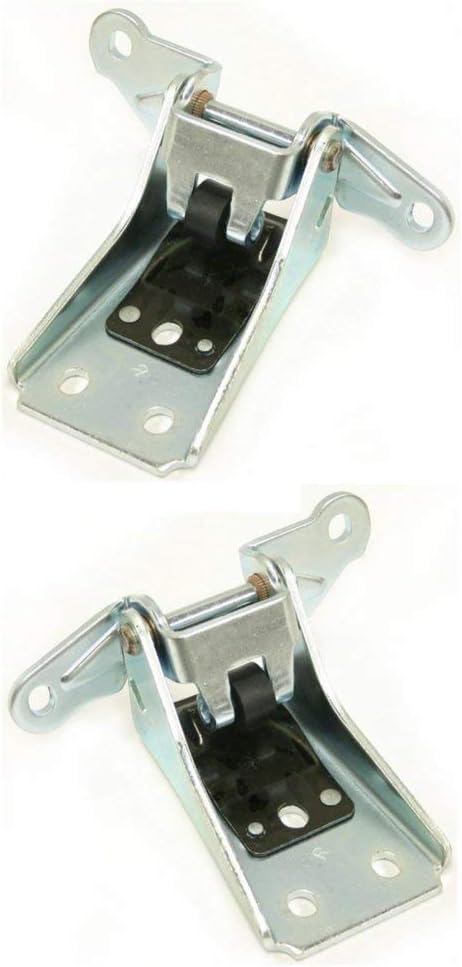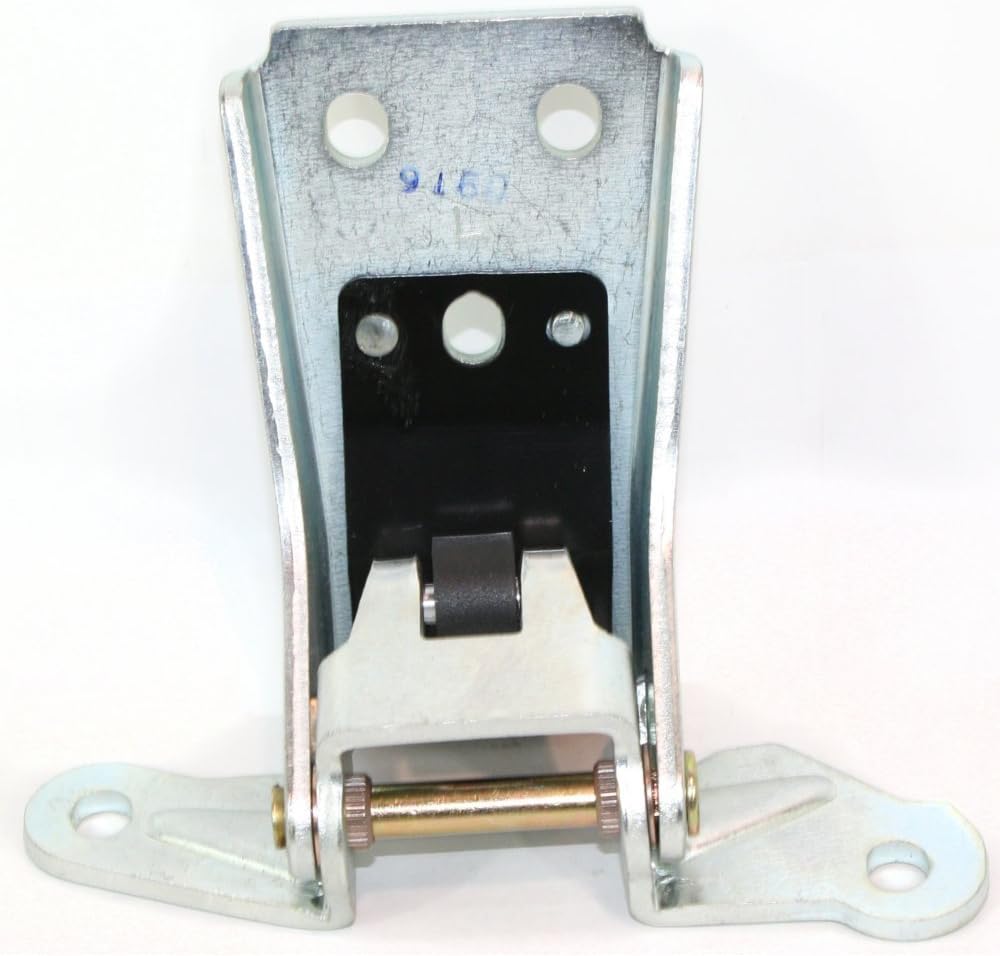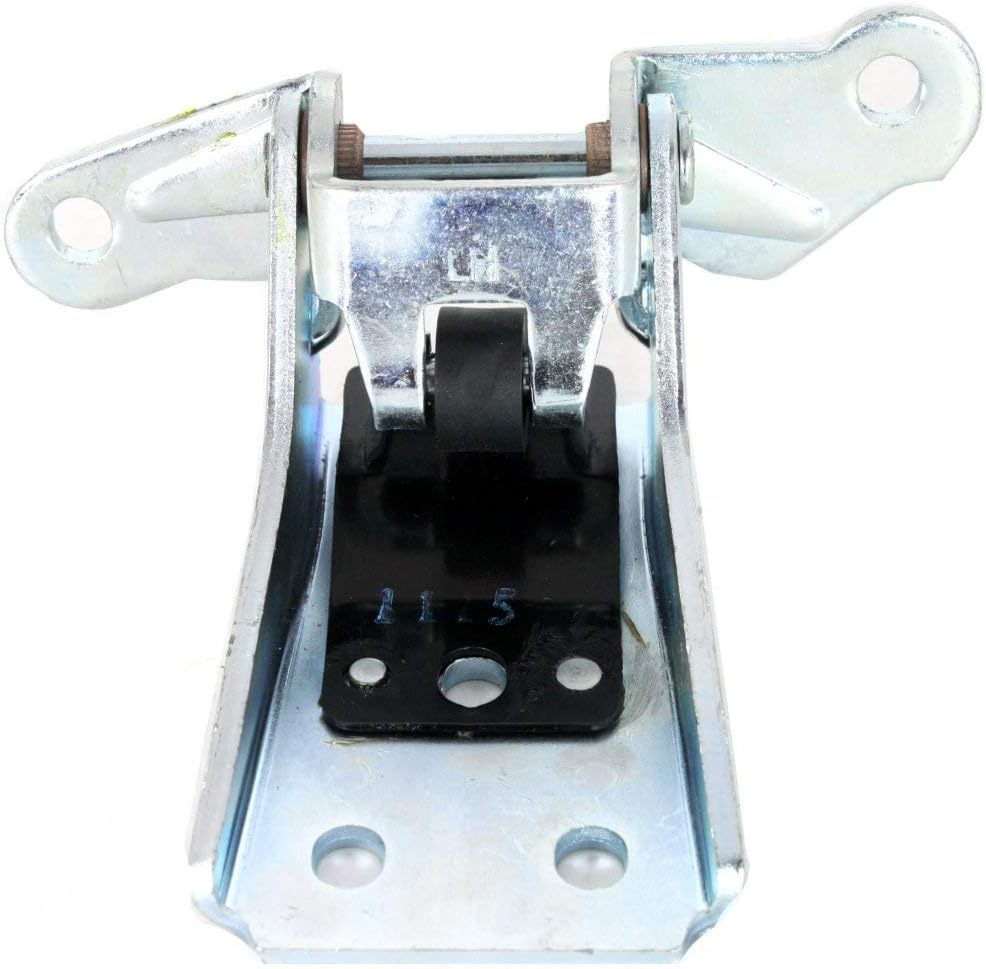
Evan-Fischer Door Hinge compatible with Ford F-Series 87-97 Front Right and Left Upper (=Ranger 83-92 Right and Left Lower)
Category: Automotive
Evan-Fischer Door Hinge is an affordable replacement product for your restoration needs; this is an OE replacement item, manufactured in accordance to industry standards to ensure product durability and reliability. All Evan-Fischer products are covered by 1-Year Unlimited Mileage Warranty. Fits the following vehicles: 80-86 Ford Bronco Front, Left and Right Side, Upper 80-86 Ford Bronco Front, Left and Right Side, Upper 87-93 Ford Bronco Custom Front, Left and Right Side, Upper 87-93 Ford Bronco Custom Front, Left and Right Side, Upper 87-96 Ford Bronco Eddie Bauer Front, Left and Right Side, Upper 87-96 Ford Bronco Eddie Bauer Front, Left and Right Side, Upper 90-96 Ford Bronco XL Front, Left and Right Side, Upper 90-96 Ford Bronco XL Front, Left and Right Side, Upper 87-92,94-96 Ford Bronco XLT Front, Left and Right Side, Upper 87-92,94-96 Ford Bronco XLT Front, Left and Right Side, Upper 93 Ford Bronco XLT Lariat Front, Left and Right Side, Upper 93 Ford Bronco XLT Lariat Front, Left and Right Side, Upper 92 Ford Bronco XLT Nite Front, Left and Right Side, Upper 92 Ford Bronco XLT Nite Front, Left and Right Side, Upper 95-96 Ford Bronco XLT Sport Front, Left and Right Side, Upper 95-96 Ford Bronco XLT Sport Front, Left and Right Side, Upper 84-86 Ford Bronco II Base Front, Left and Right Side, Lower 84-86 Ford Bronco II Base Front, Left and Right Side, Lower 87-90 Ford Bronco II XL Front, Left and Right Side, Lower 87-90 Ford Bronco II XL Front, Left and Right Side, Lower 88-90 Ford Bronco II XL Sport Front, Left and Right Side, Lower 88-90 Ford Bronco II XL Sport Front, Left and Right Side, Lower 84-85 Ford Bronco II XLS Front, Left and Right Side, Lower 84-85 Ford Bronco II XLS Front, Left and Right Side, Lower 89-90 Ford Bronco II XLT Plus Front, Left and Right Side, Lower 89-90 Ford Bronco II XLT Plus Front, Left and Right Side, Lower 80-86 Ford F-150 Front, Left and Right Side, Upper 80-86 Ford F-150 Front, Left and Right Side, Upper 93-95 Ford F-150 Lightning Front, Left and Right Side, Upper 93-95 Ford F-150 Lightning Front, Left and Right Side, Upper 87-97 Ford F-150 XL Front, Left and Right Side, Upper 87-97 Ford F-150 XL Front, Left and Right Side, Upper 93-97 Ford F-150 XLT Front, Left and Right Side, Upper 93-97 Ford F-150 XLT Front, Left and Right Side, Upper 80-86 Ford F-250 Front, Left and Right Side, Upper 80-86 Ford F-250 Front, Left and Right Side, Upper 87-97 Ford F-250 XL Front, Left and Right Side, Upper 87-97 Ford F-250 XL Front, Left and Right Side, Upper 93-97 Ford F-250 XLT Front, Left and Right Side, Upper 93-97 Ford F-250 XLT Front, Left and Right Side, Upper 80-86 Ford F-350 Front, Left and Right Side, Upper 80-86 Ford F-350 Front, Left and Right Side, Upper 97 Ford F-350 Base Front, Left and Right Side, Upper 97 Ford F-350 Base Front, Left and Right Side, Upper 95 Ford F-350 Eddie Bauer Front, Left and Right Side, Upper 95 Ford F-350 Eddie Bauer Front, Left and Right Side, Upper 95-96 Ford F-350 Special Front, Left and Right Side, Upper 95-96 Ford F-350 Special Front, Left and Right Side, Upper 87-97 Ford F-350 XL Front, Left and Right Side, Upper 87-97 Ford F-350 XL Front, Left and Right Side, Upper
Features: FREE 1-year UNLIMITED mileage warranty coverage on Evan-Fischer items purchased thru AUTO PARTS GIANT Store | A high quality, Direct Fit OE Replacement Door Hinge from Evan-Fischer